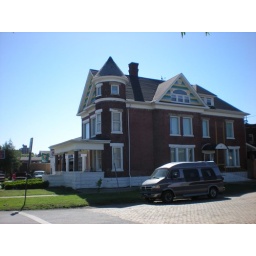
A tower house in Huntington that I had never photo'd before.